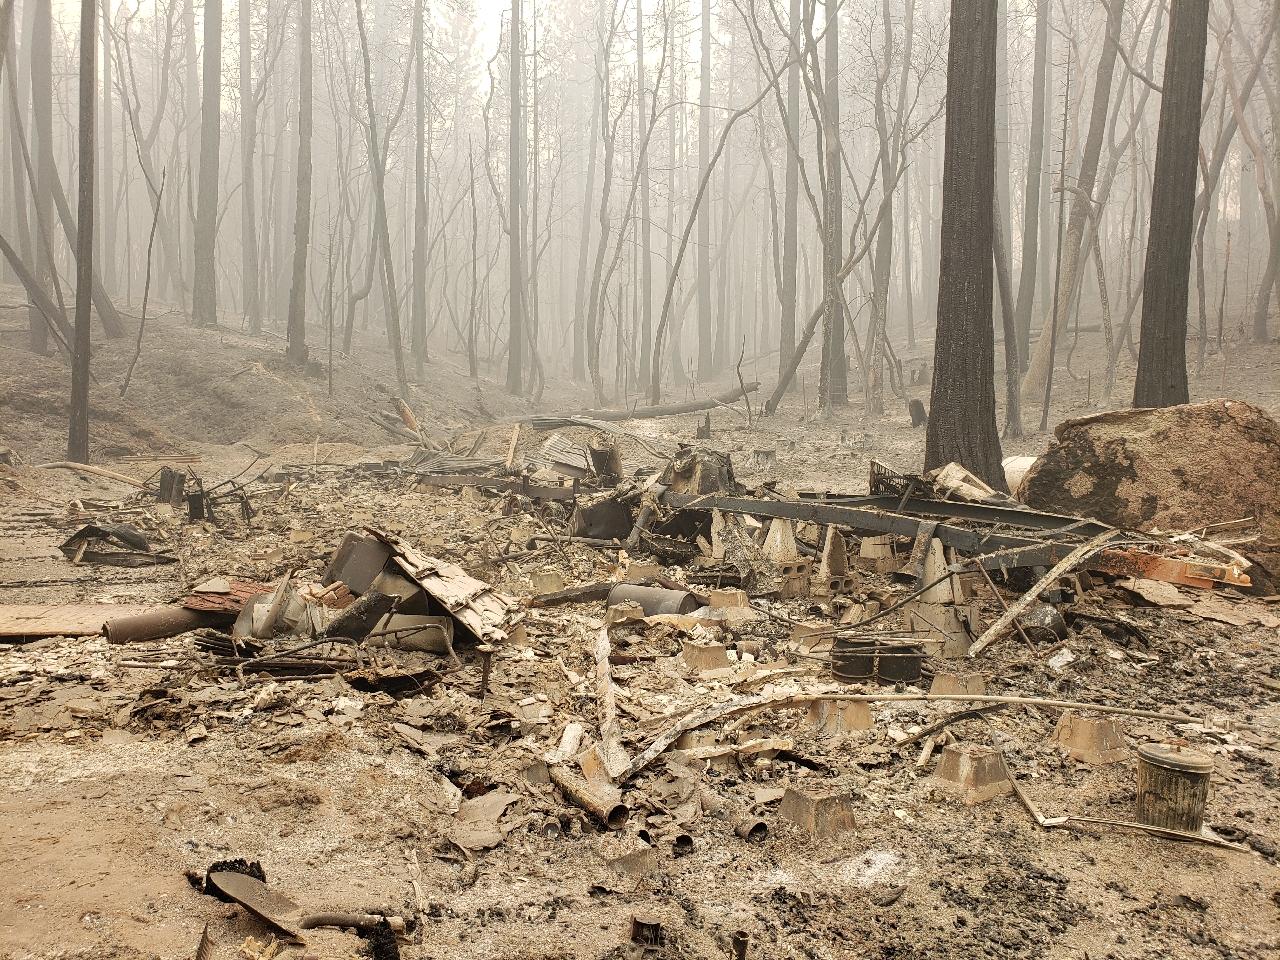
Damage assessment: destroyed